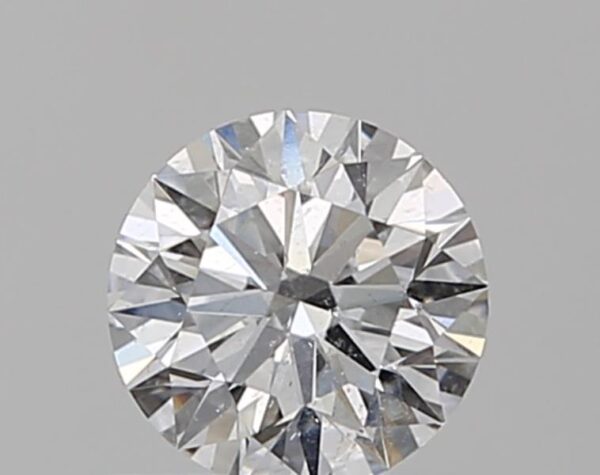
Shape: round
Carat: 0.5
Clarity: SI2
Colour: E
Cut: EX
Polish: EX
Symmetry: EX
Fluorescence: N
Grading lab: GIA
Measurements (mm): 5.08 x 5.12 x 3.13